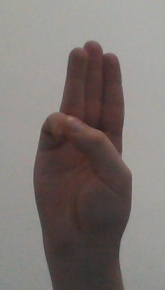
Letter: thaa